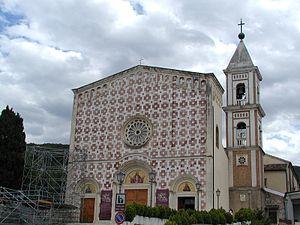
Cette liste recense les basiliques des Abruzzes, Italie.
Lettomanoppello est une commune italienne d'environ 2 840 habitants, située dans la province de Pescara, dans la région Abruzzes, en Italie méridionale.